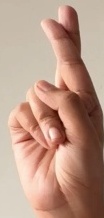
ASL sign: R